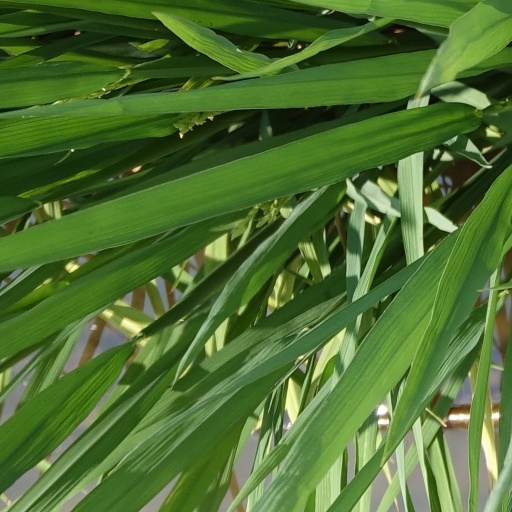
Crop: rice